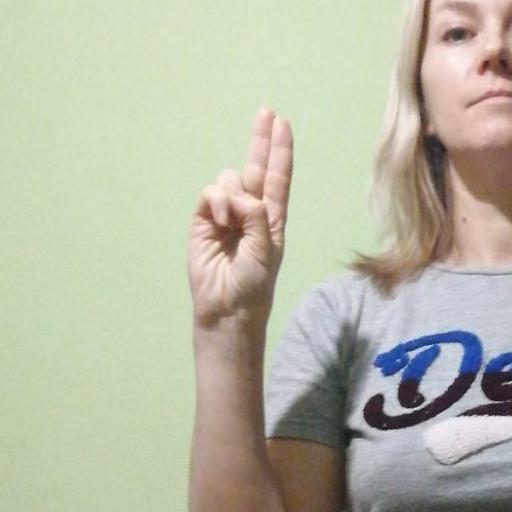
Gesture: two_up